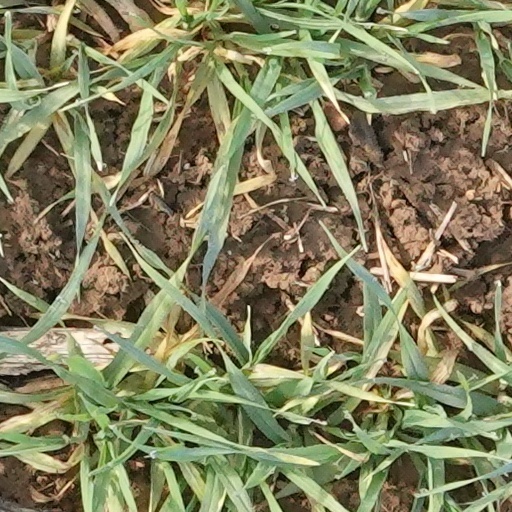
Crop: wheat